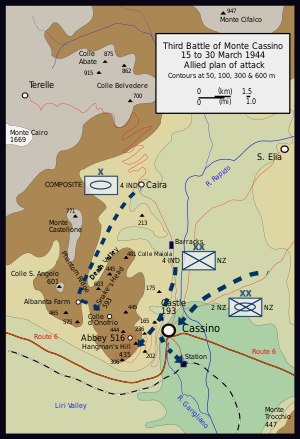
Slaget om Monte Cassino / Tredje slag
Tredje slag: Angrebsplan.
Slaget om Monte Cassino var en serie på fire slag under 2. verdenskrig udkæmpet af de Allierede, der havde det formål at gennembryde Gustav-linjen og erobre Rom.